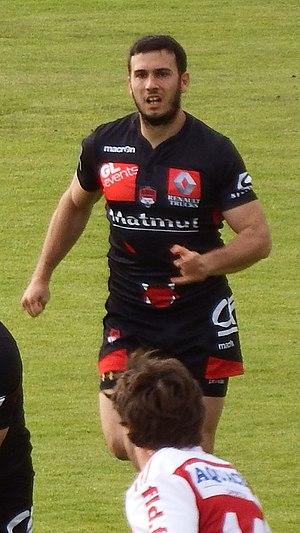
Jérôme Bosviel, né le 7 avril 1990, est un joueur français de rugby à XV qui évolue aux postes d'arrière et de demi d'ouverture. Il joue au sein de l'effectif du club français de l'US Montauban en 2017-2018, depuis 2016.